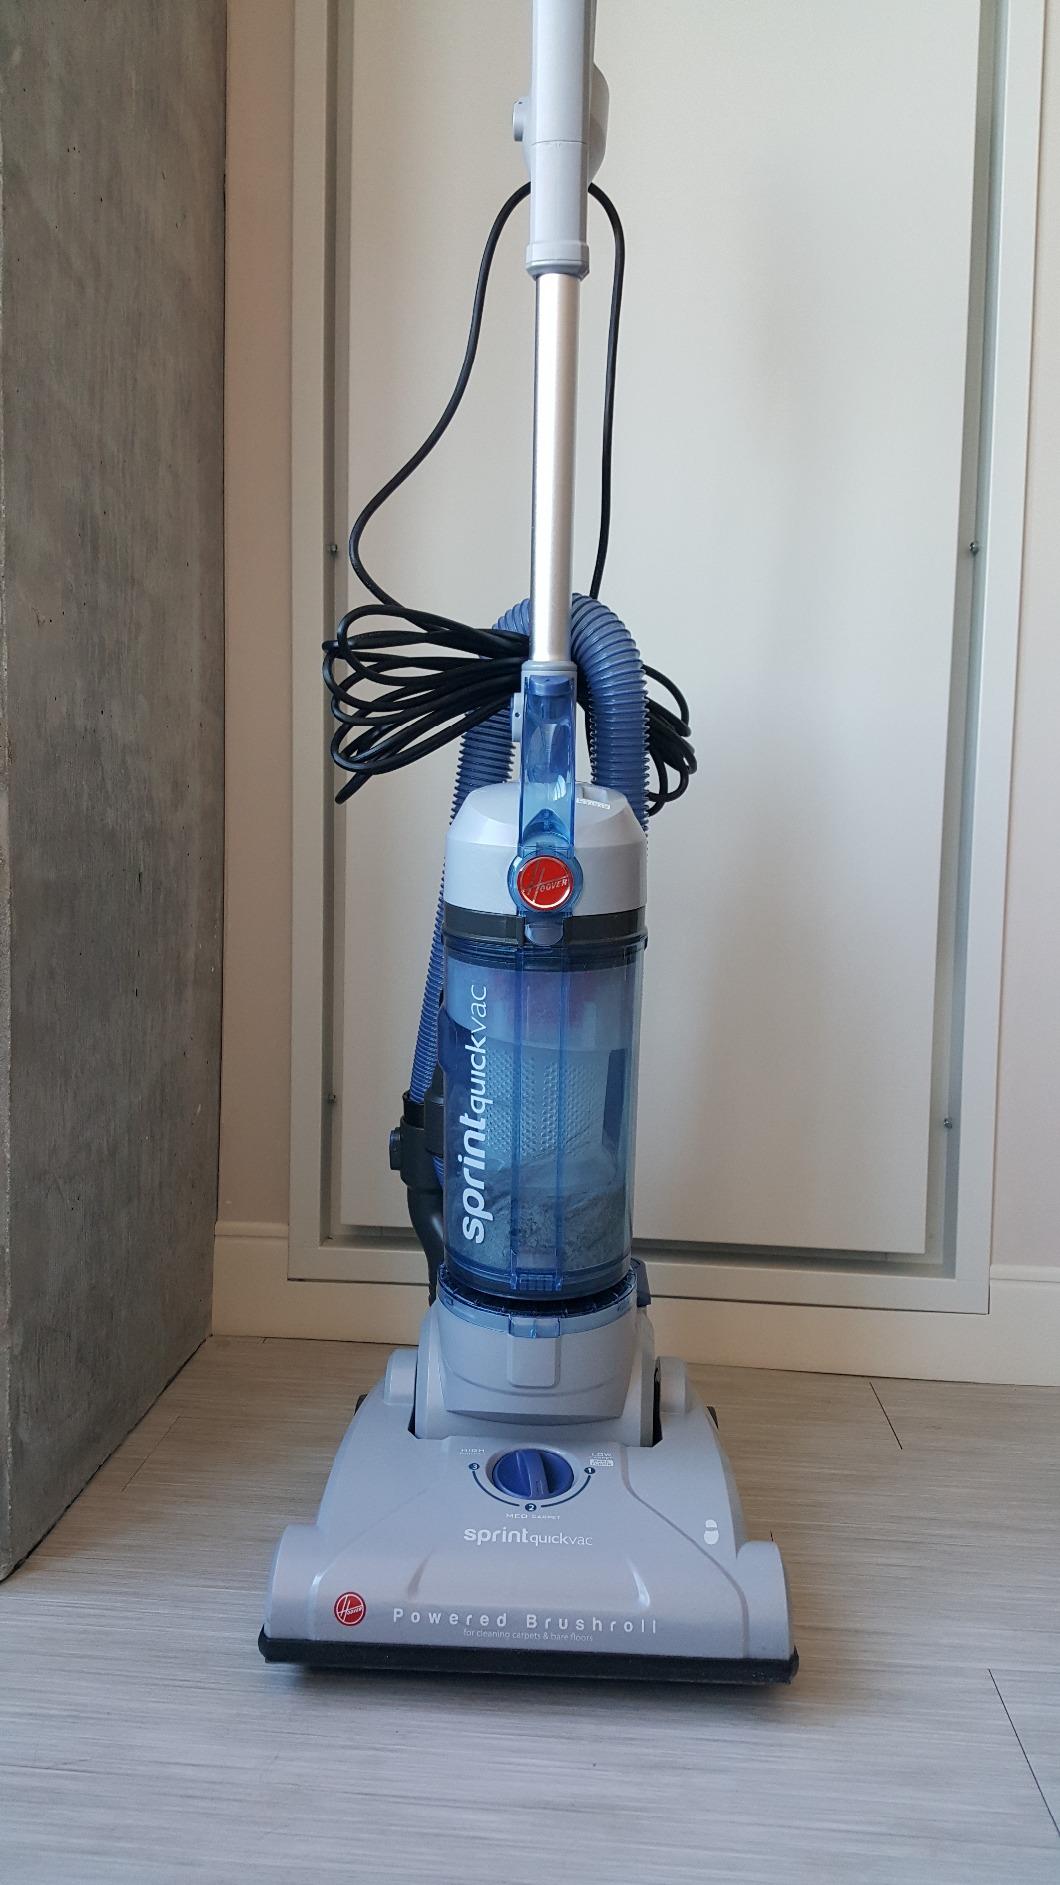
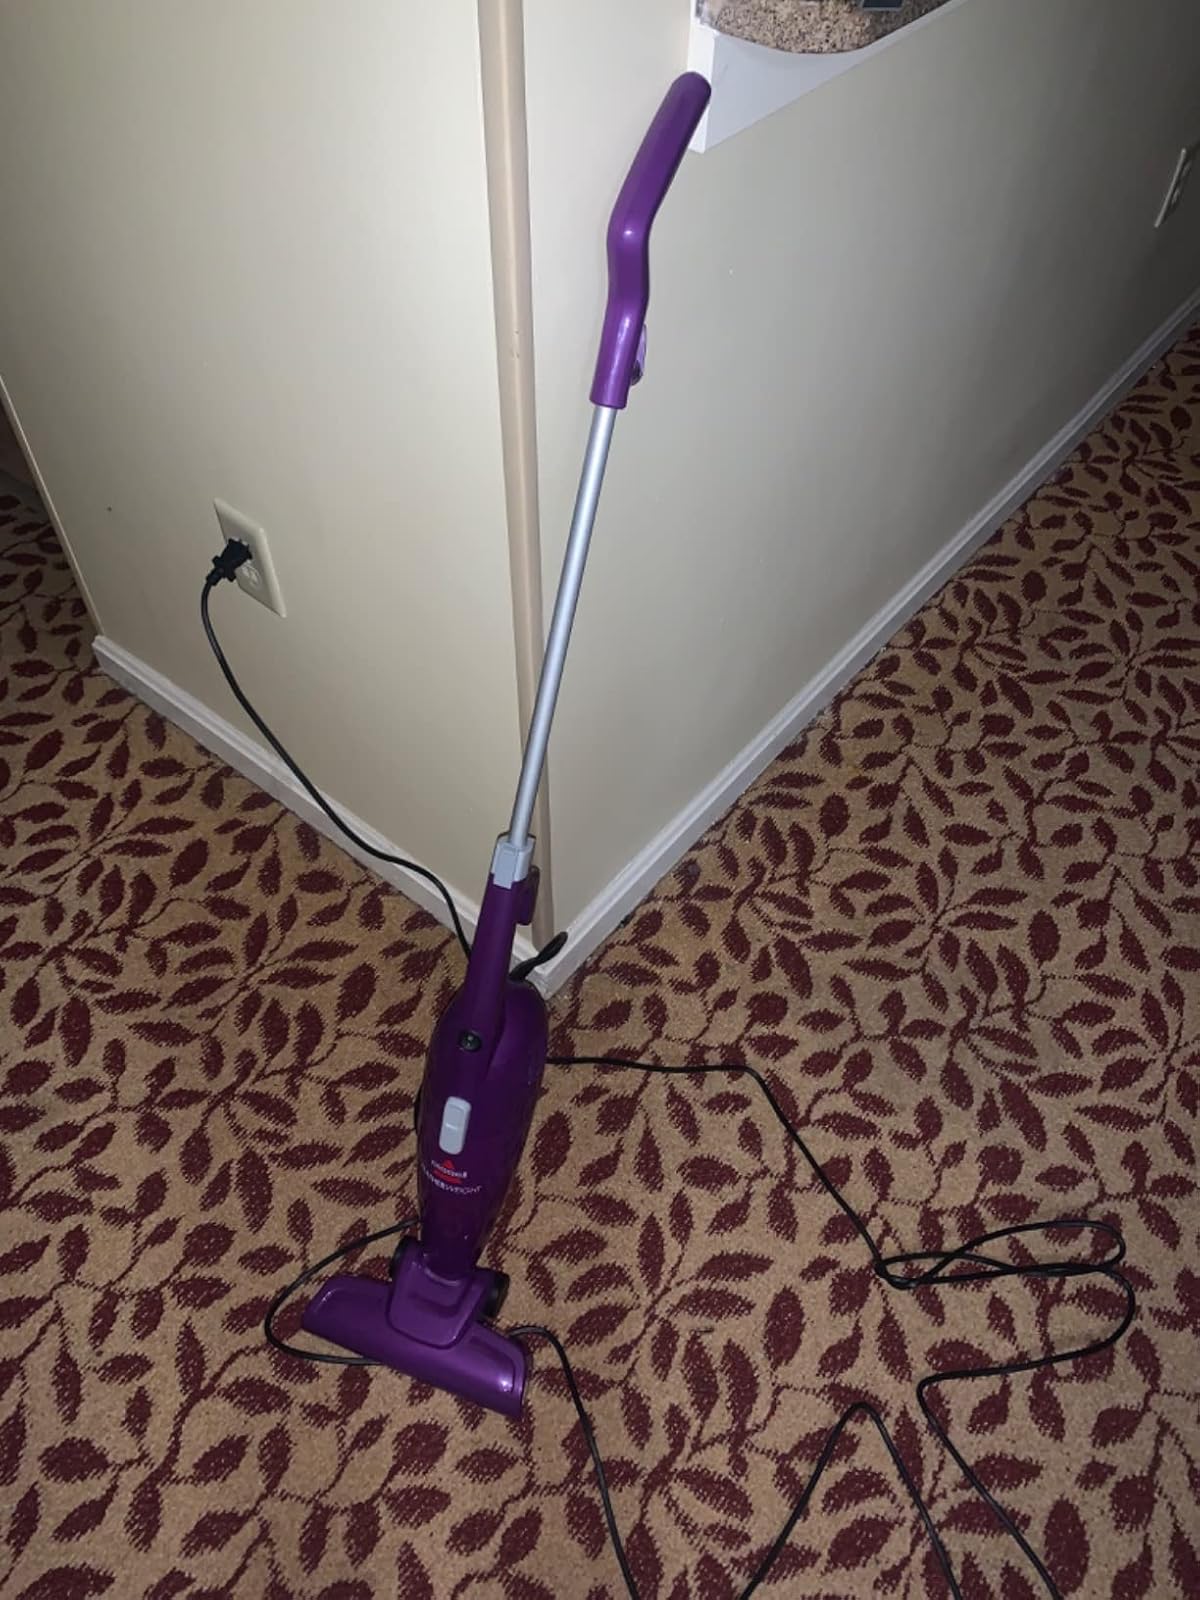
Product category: items_vacuum
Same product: no